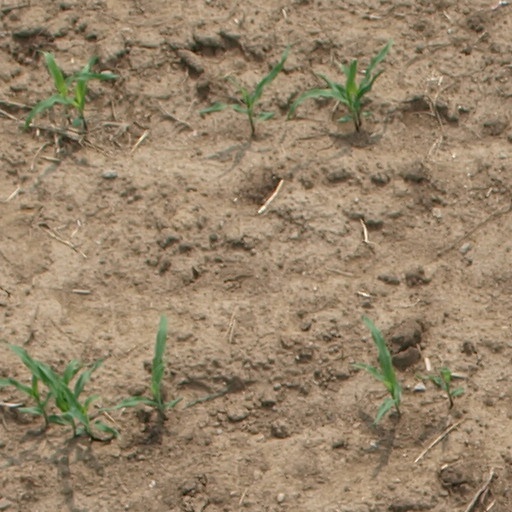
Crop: maize; corn